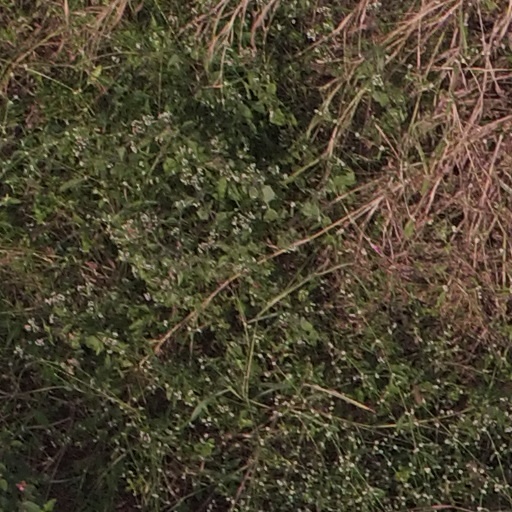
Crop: maize; corn